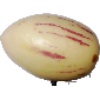
Label: Pepino 1